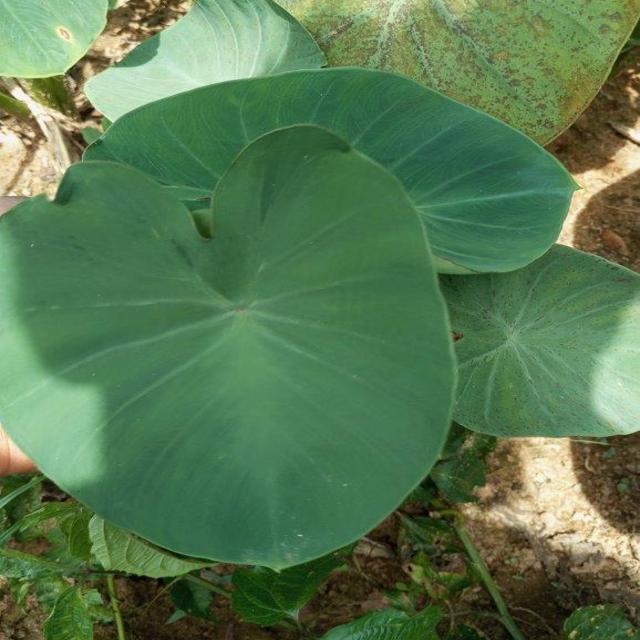
Label: Healthy